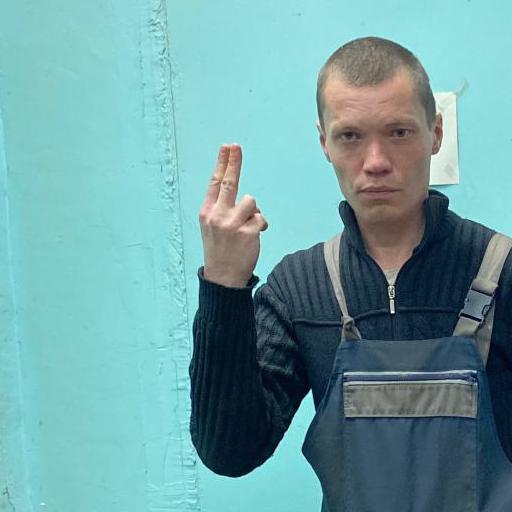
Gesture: two_up_inverted